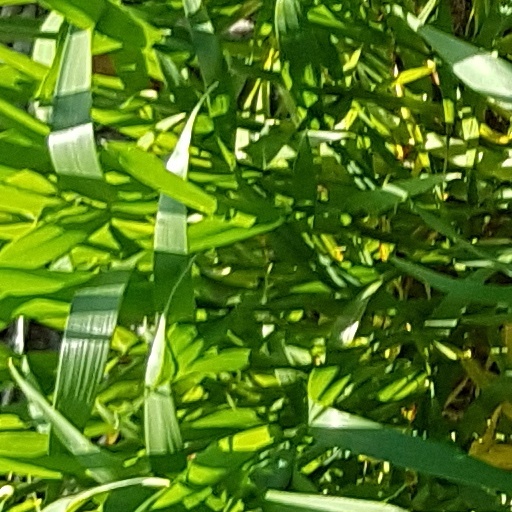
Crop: wheat